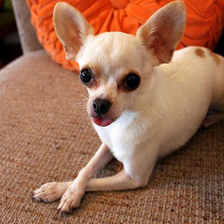
Species: dog
Breed: chihuahua